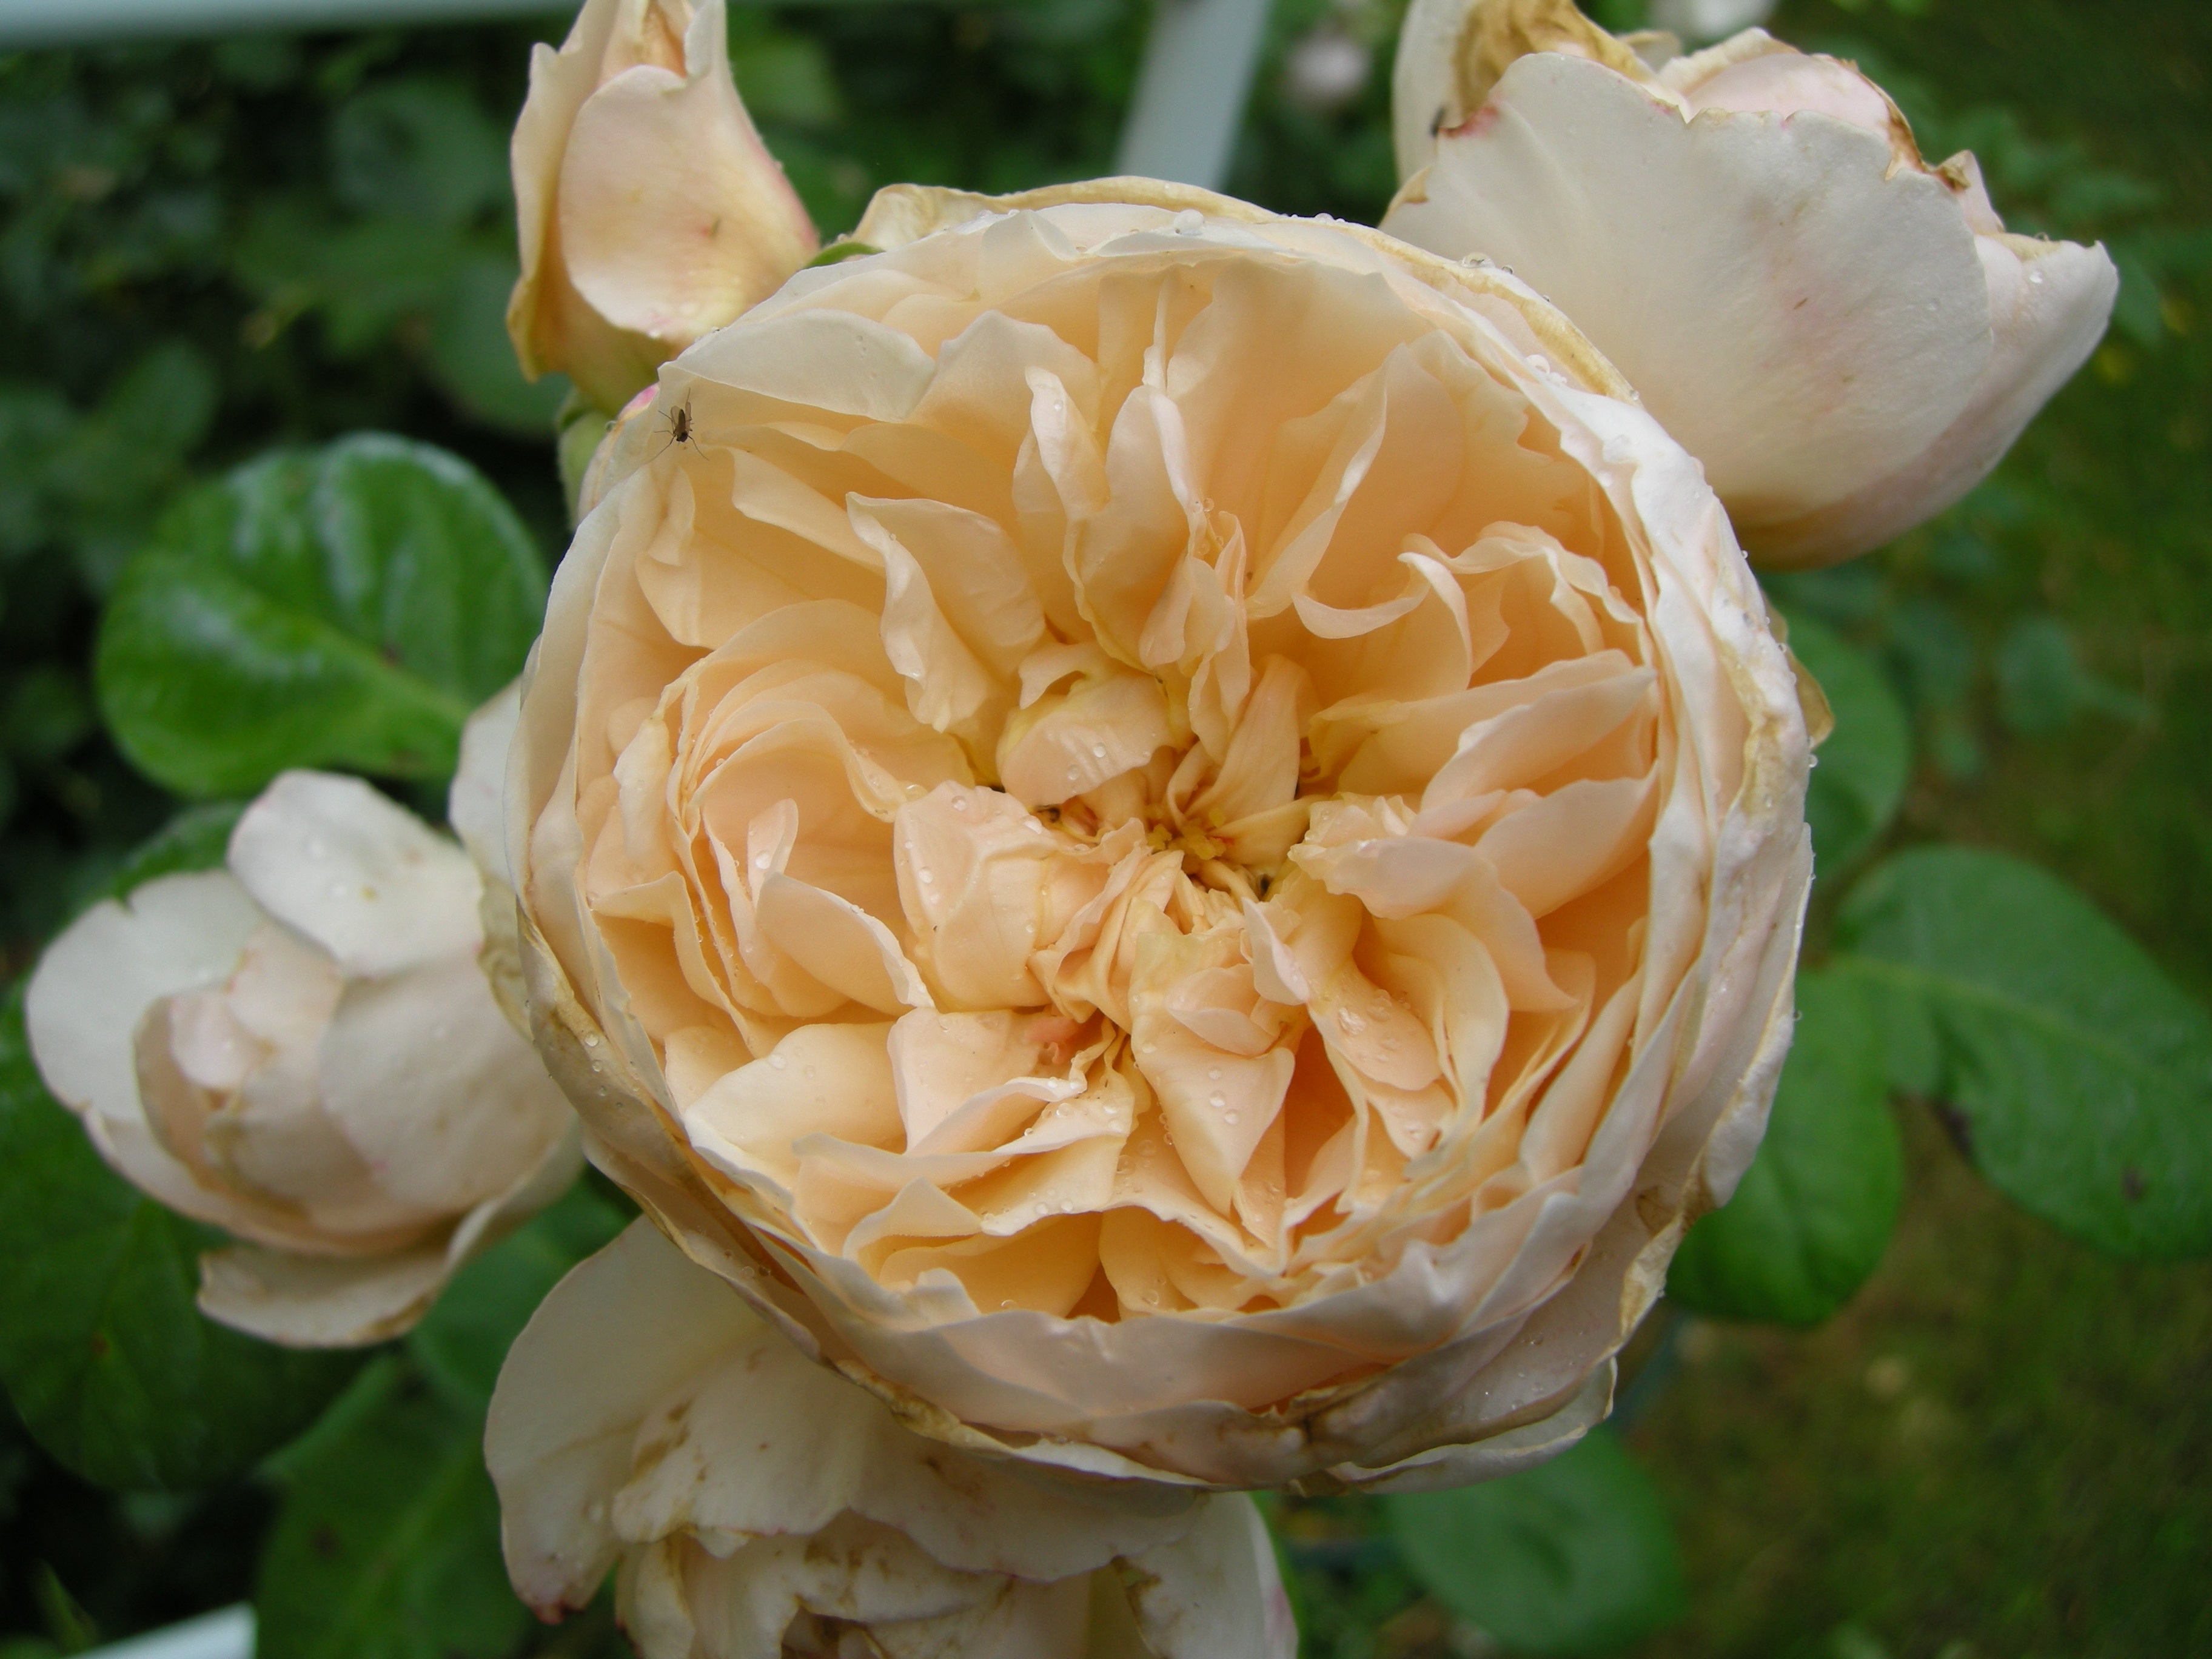
blossom, plant, flower, petal, bloom, rose, botany, yellow, flora, floribunda, macro photography, flowering plant, garden roses, english rose, rose family, land plant, rosa centifolia, rose order, austrian briar